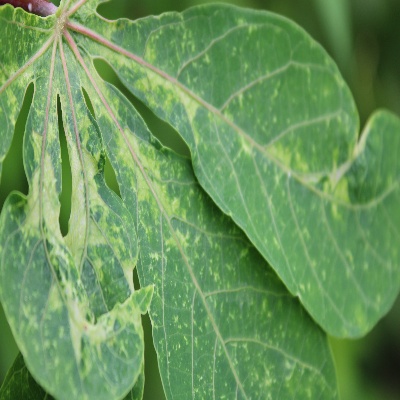
Crop: Cassava
Condition: mosaic